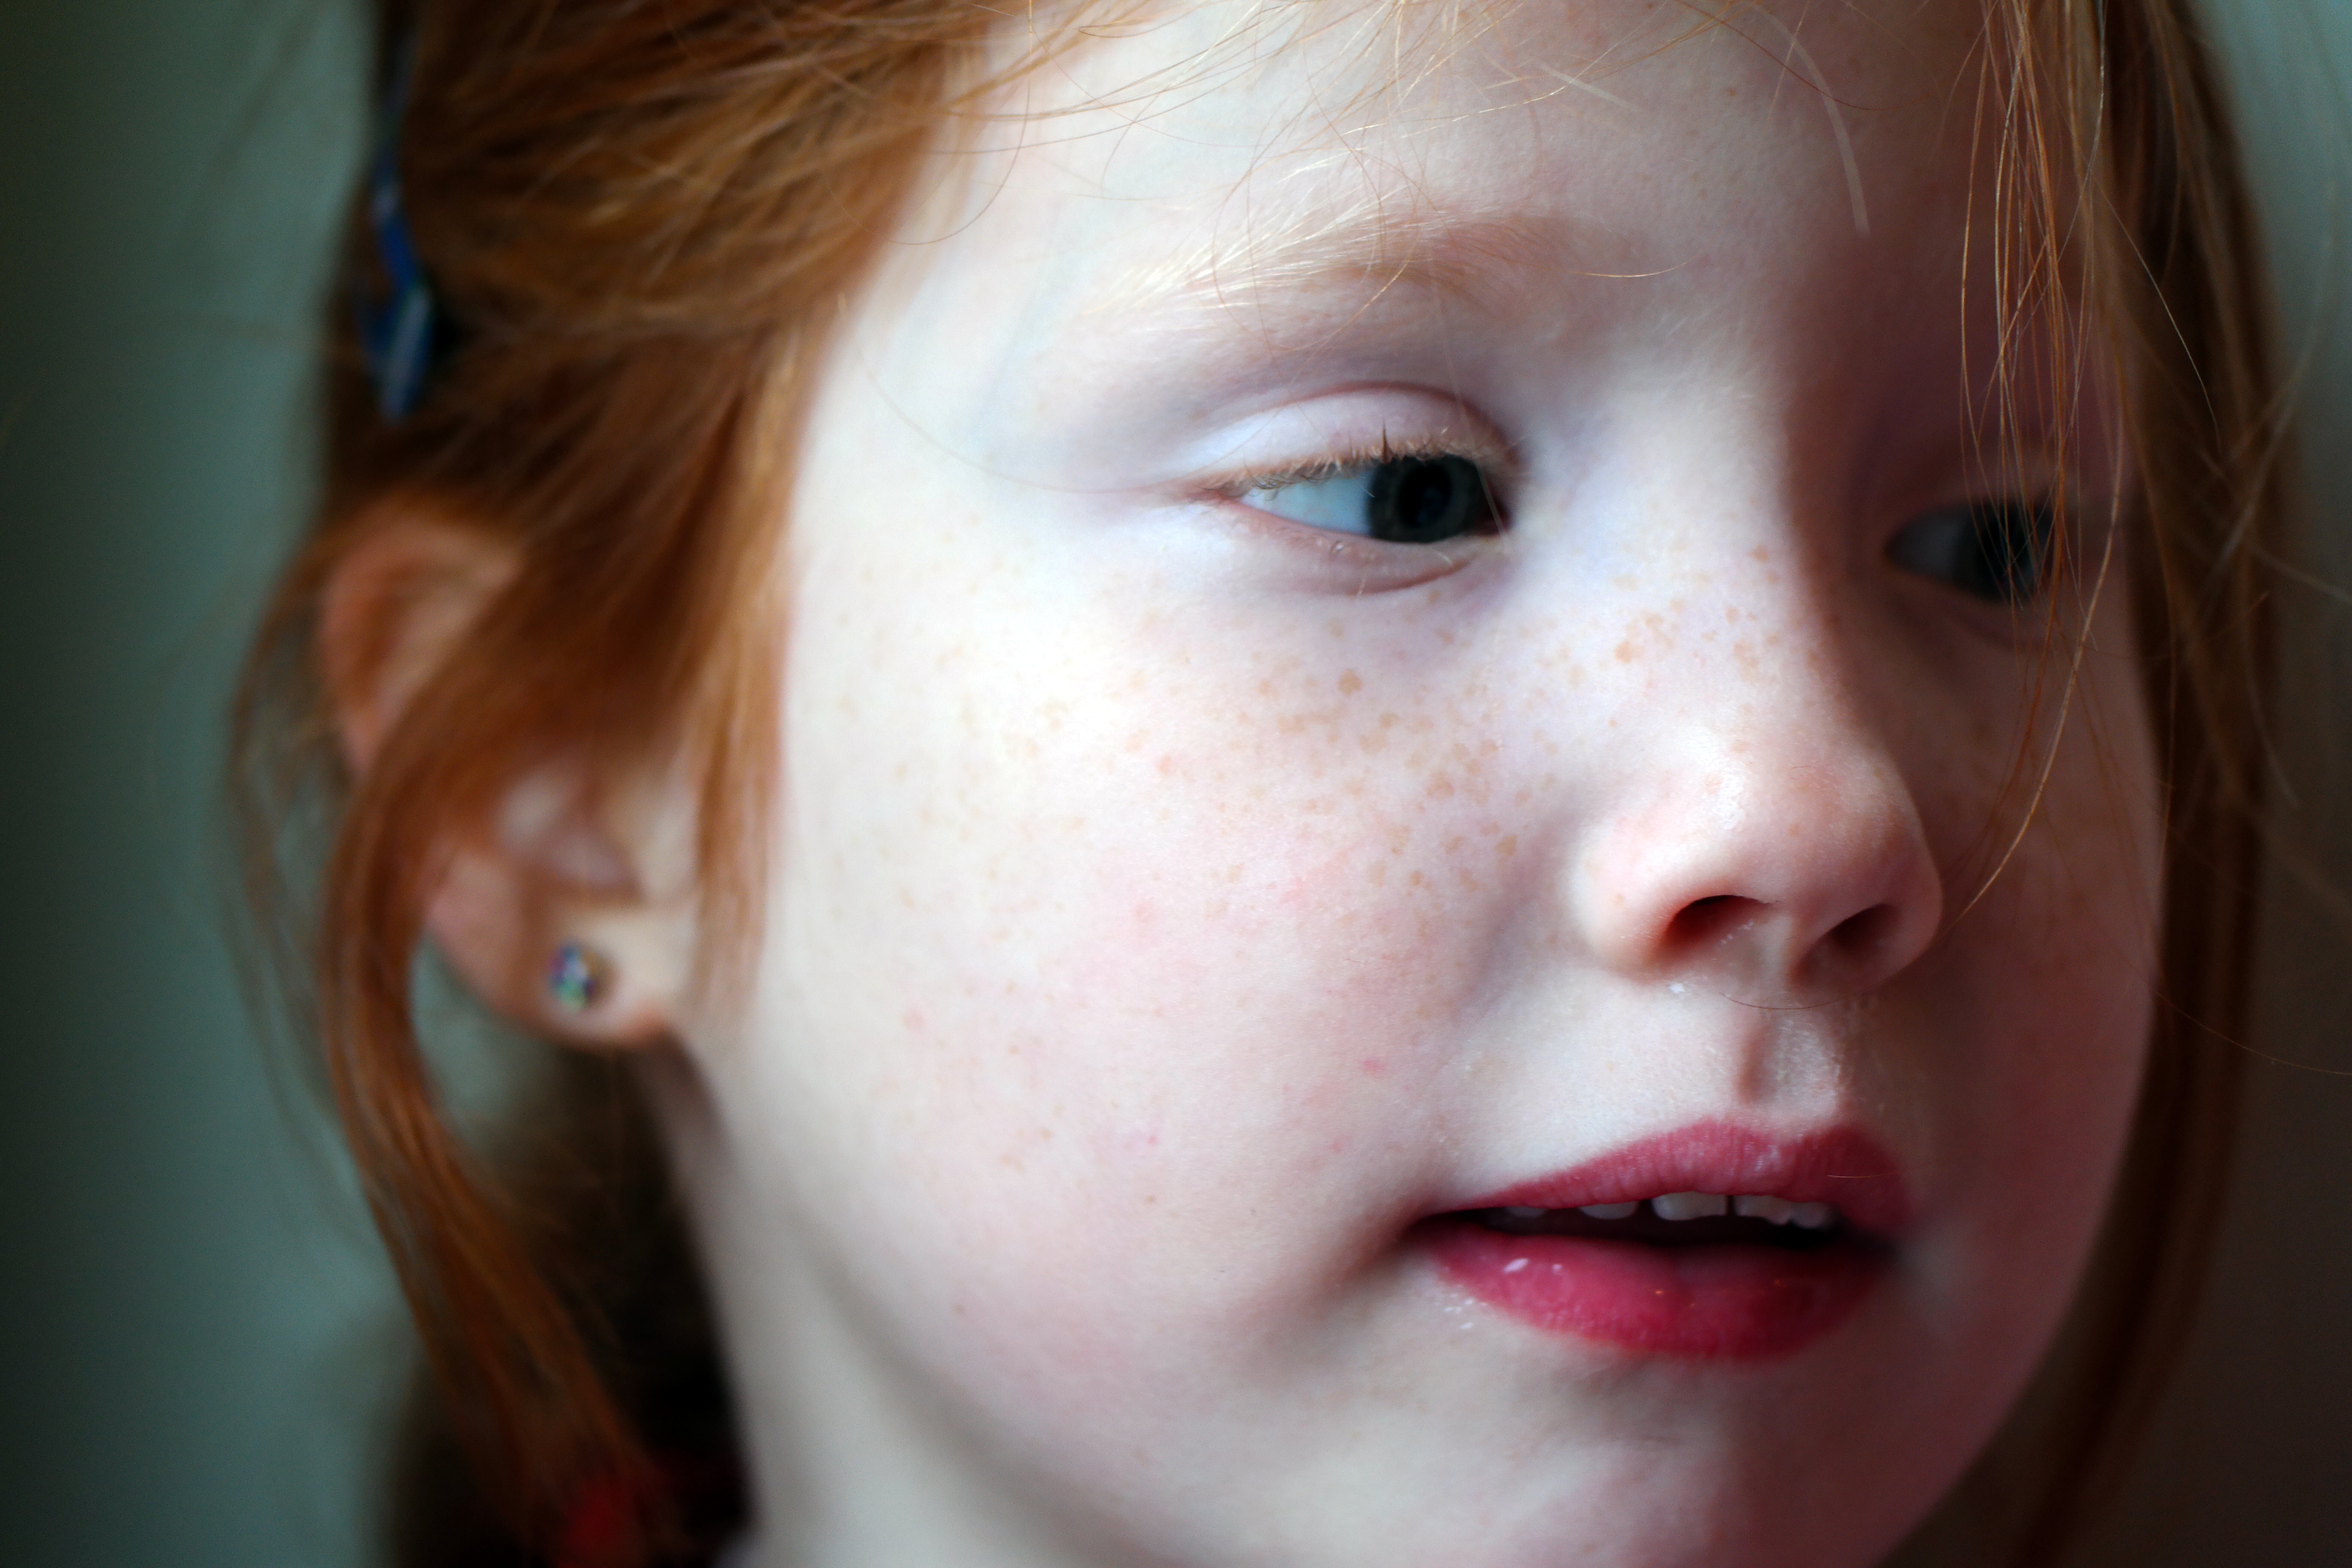
watch, person, girl, woman, hair, photography, sweet, kid, cute, thinking, portrait, model, red, color, child, facial expression, lip, smile, mouth, freckle, close up, human body, face, nose, cheek, happiness, toddler, eye, head, skin, beauty, blond, organ, tooth, emotion, facial, little girl, small child, brown hair, gotta love, is watching, portrait photography